Jonny Howson

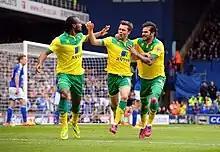
Howson celebrating his goal against rivals Ipswich Town in the first leg of the play-off semi-finals

Norwich started the 2014–15 season in good form under new manager Neil Adams. Howson's first goal of the 2014–15 campaign came in a 2–1 away loss at Nottingham Forest. Norwich's form dipped midway through the season which saw manager Neil Adams replaced by Alex Neil. Norwich's fortune turned under Neil's management as they pushed for promotion. Howson gave Norwich the lead in a 3–2 at the Valley against Charlton Athletic. Howson spurred Norwich to victory at The Den as he scored 2 goals including a 25-yard screamer in a 4–1 victory against Millwall. Norwich's good form continued as Howson scored again against Nottingham Forest in a 3–1 win at Carrow Road. Norwich moved into an automatic promotion spot as Howson scored against his former club in a 2–0 win at Leeds. Norwich narrowly missed out on automatic promotion as they finished 3rd in the league. Norwich were drawn against East Anglian rivals Ipswich Town in the semi-finals of the championship play-offs. Howson scored in the first leg of the East Anglian derby at Portman Road with the match finishing 1–1. In the return fixture Norwich secured their place in the play-off final with a 3–1 win at Carrow Road. Howson helped Norwich secure promotion back to the Premier League as the club beat Middlesbrough 2–0 in the final at Wembley Stadium. Howson finished the season with 9 goals in 39 appearances.